Nataly Kogan

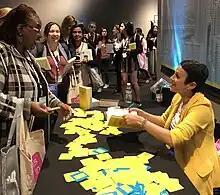
Nataly Kogan during a book signing in 2018

Nataly Kogan is a Russian-born American author, entrepreneur, keynote speaker, expert on emotional fitness, and artist. She has written three books: "Happier Now", "Gratitude Daily", and "The Awesome Human Project"; hosts The Awesome Human Podcast; and is a frequent keynote speaker. In her 2013 presentation for TEDxBoston on How Pancakes Can Make You Happier and Change the World, she talks about the power of gratitude for the small, good moments we experience on a daily basis rather than any huge achievements.